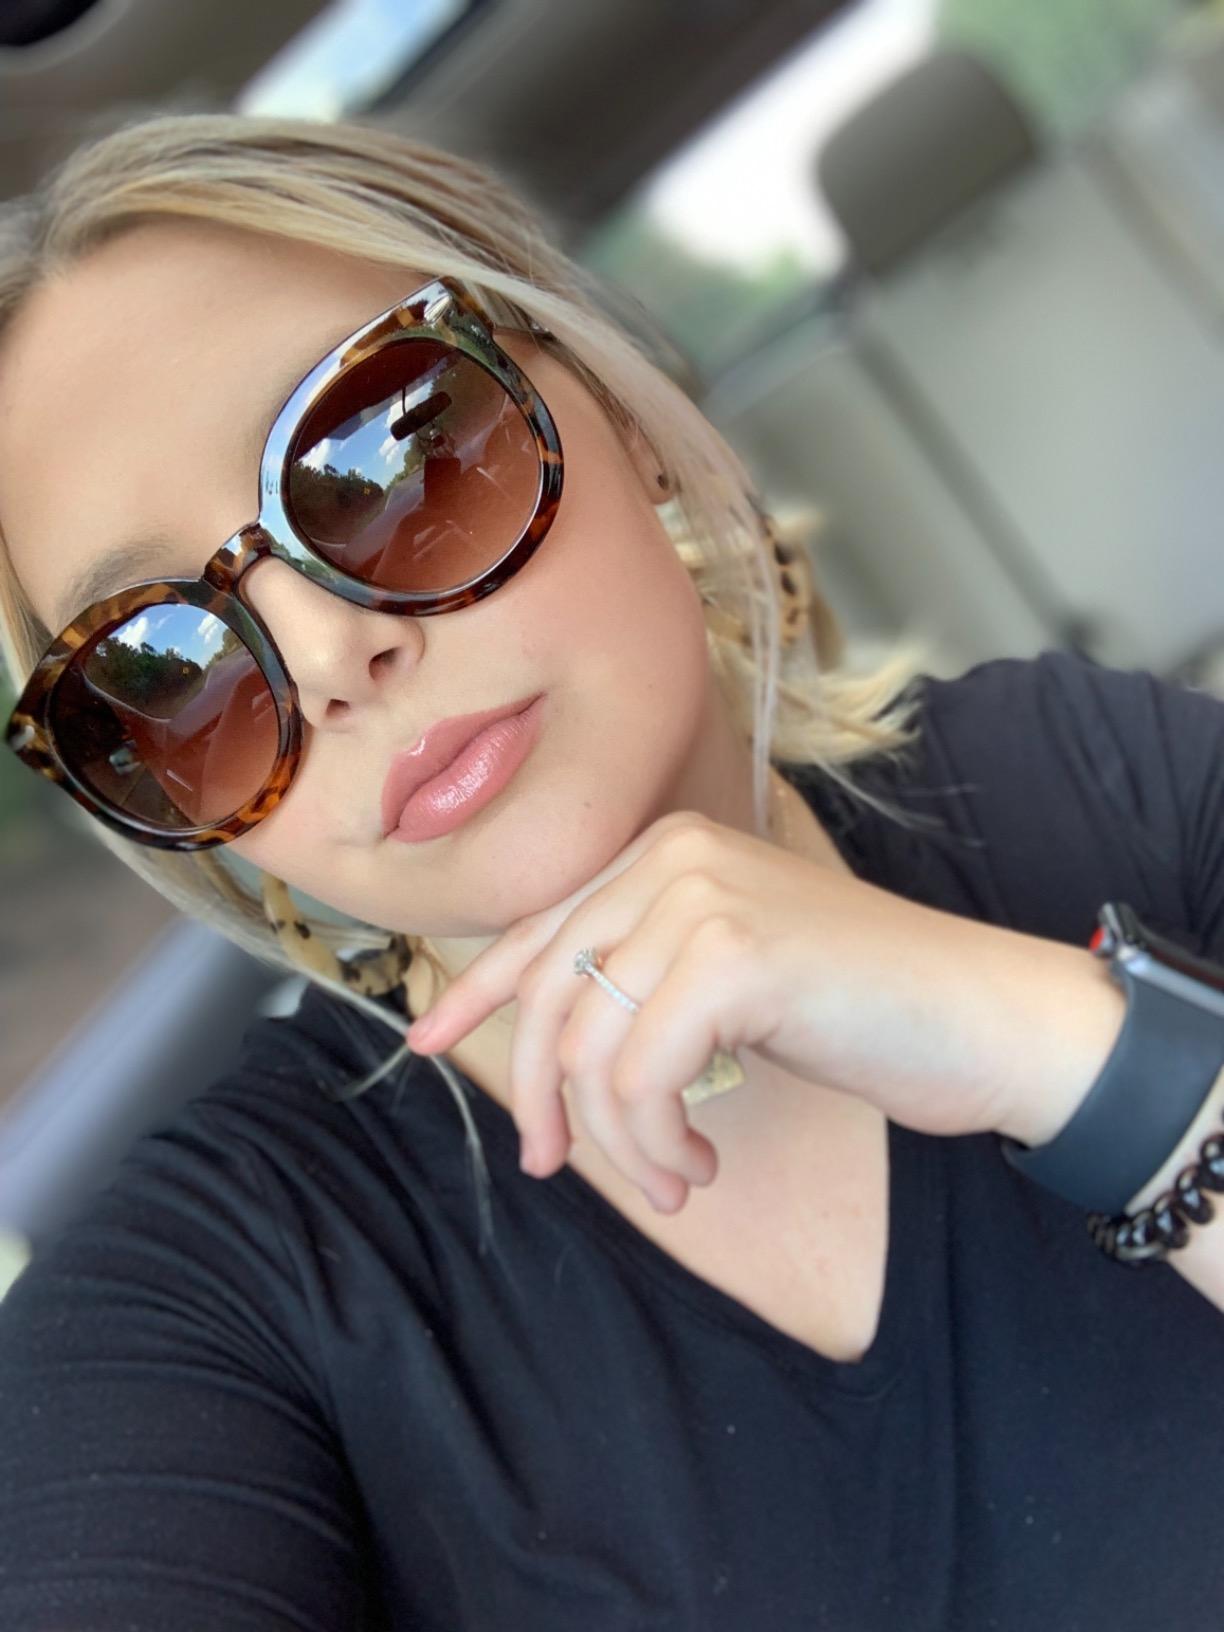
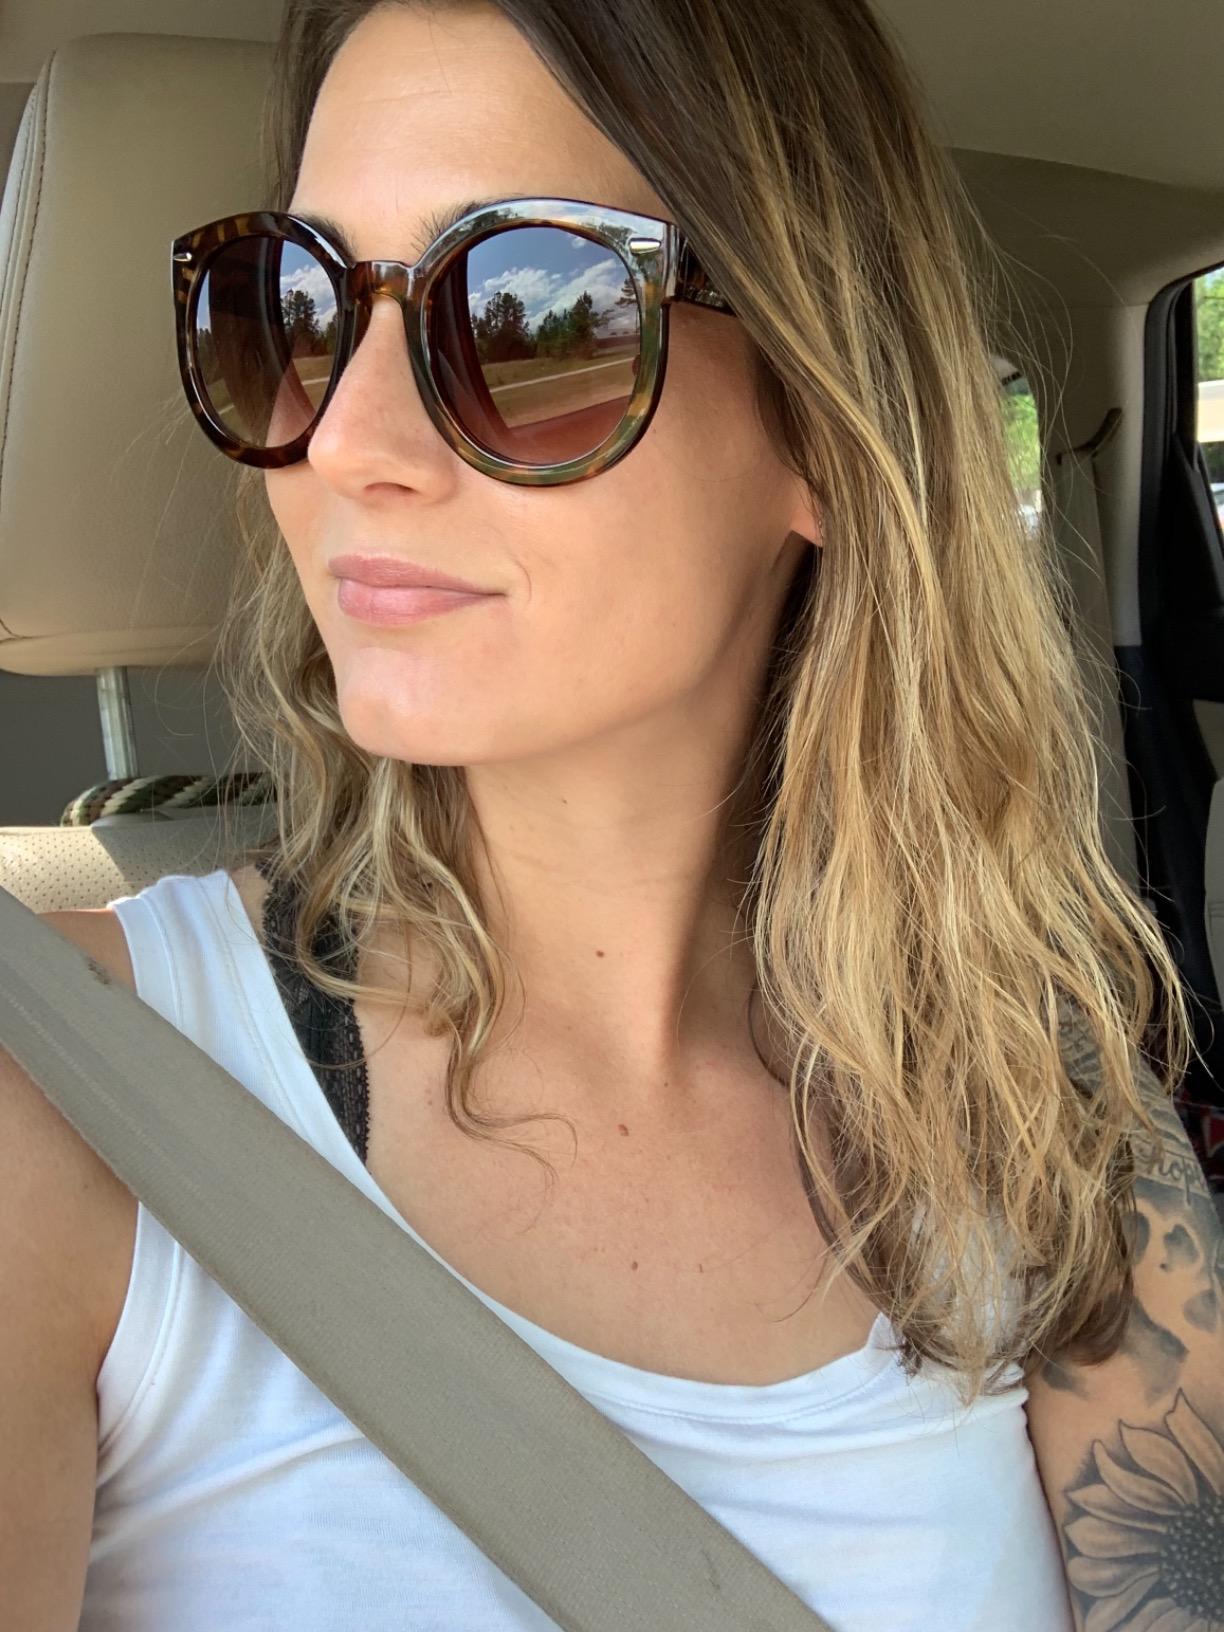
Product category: accessories_sunglasses
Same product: yes